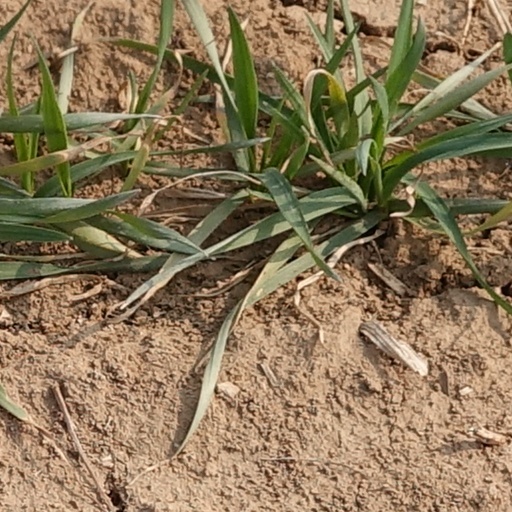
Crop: wheat